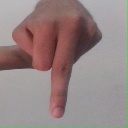
अक्षर: प